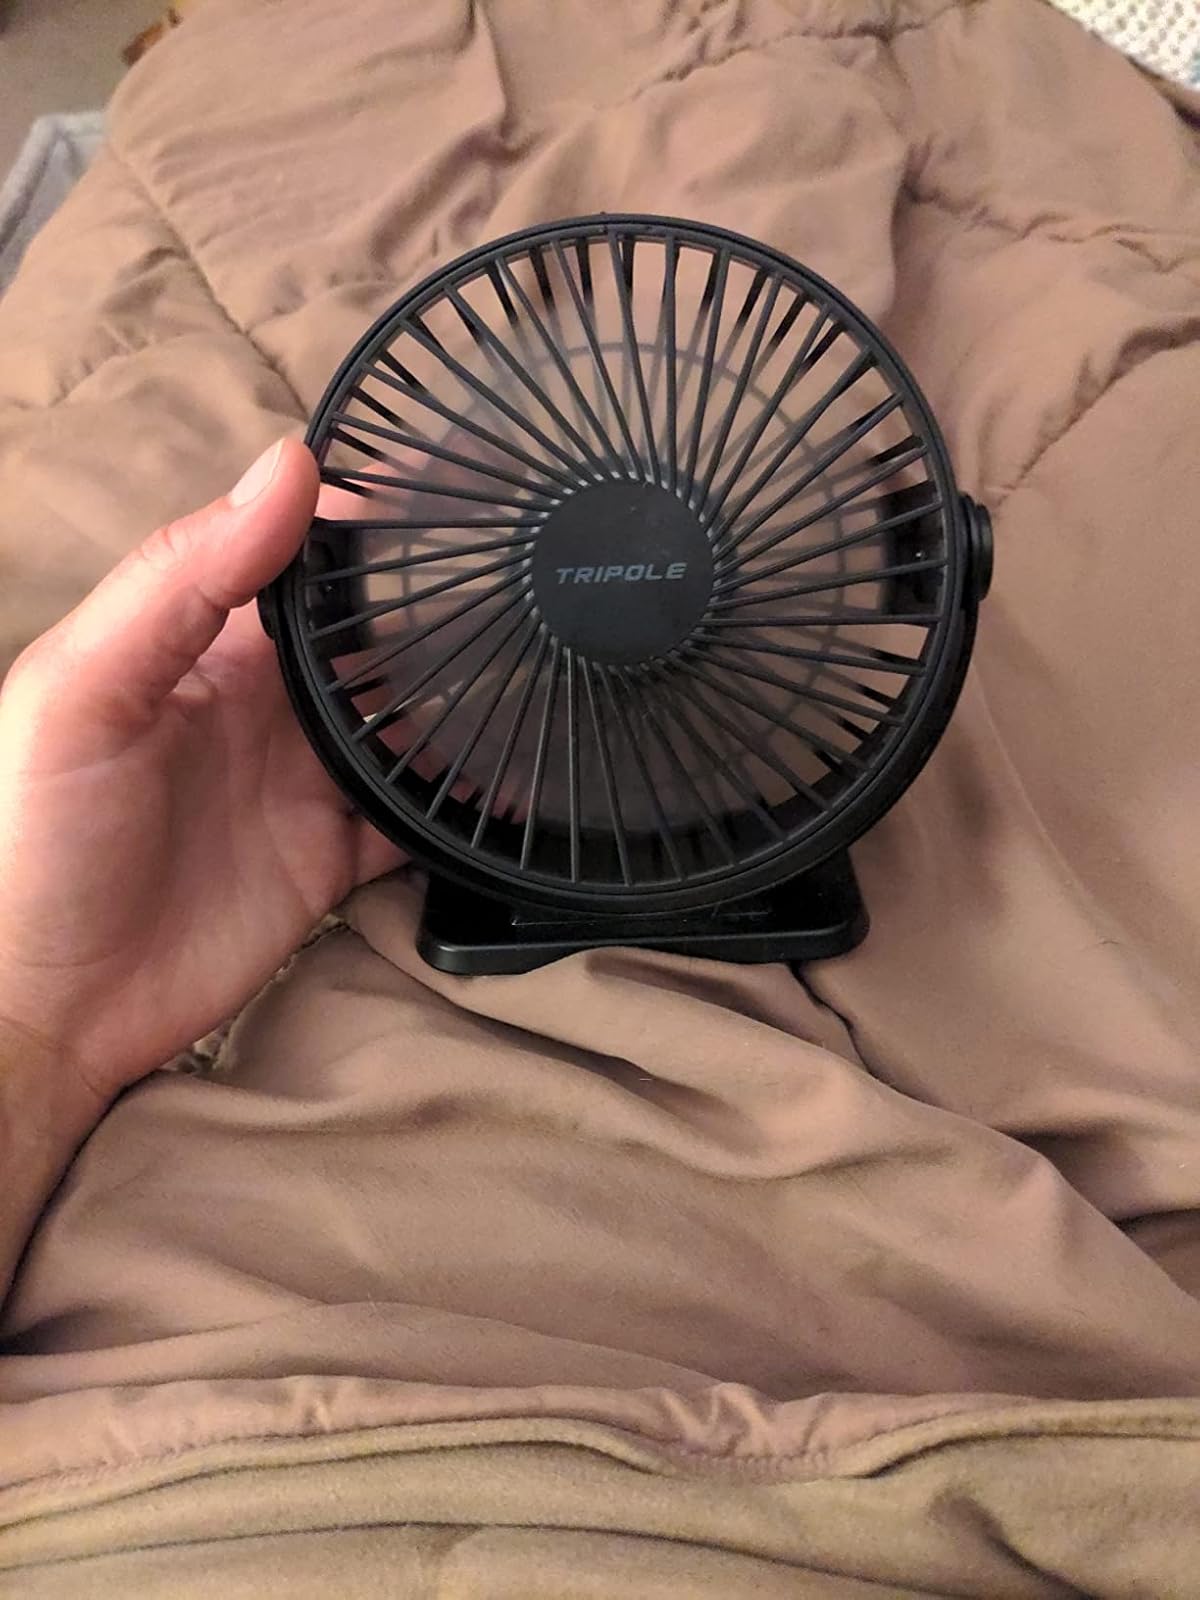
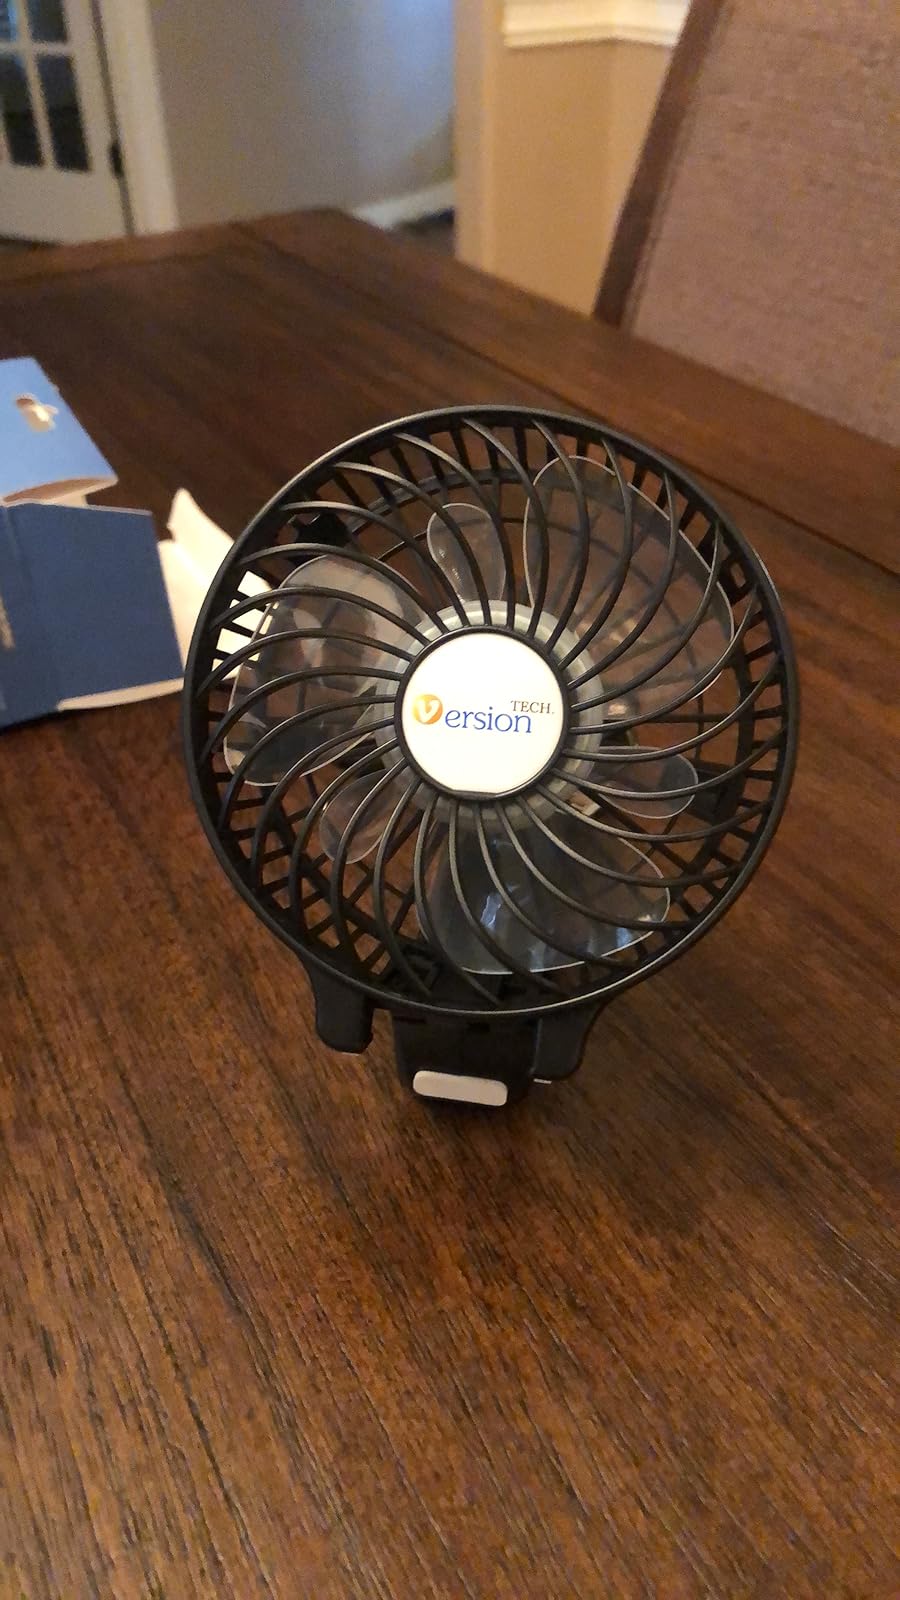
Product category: fan
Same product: no